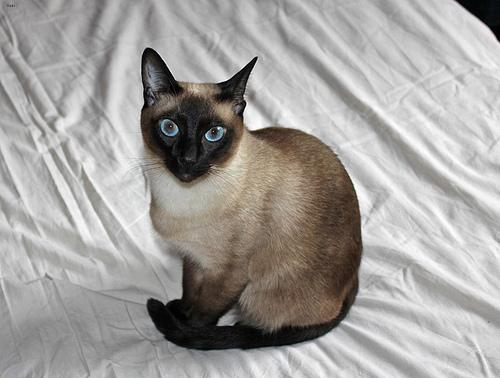
Breed: Siamese